Some Words with a Mummy

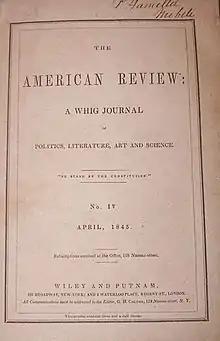
Published in "The American Review", April 1845, Vol. I, No. IV.

"Some Words with a Mummy" is a satirical short story by American writer Edgar Allan Poe. It was first published in "" in April 1845. It is an important early portrayal of a revived Egyptian mummy.